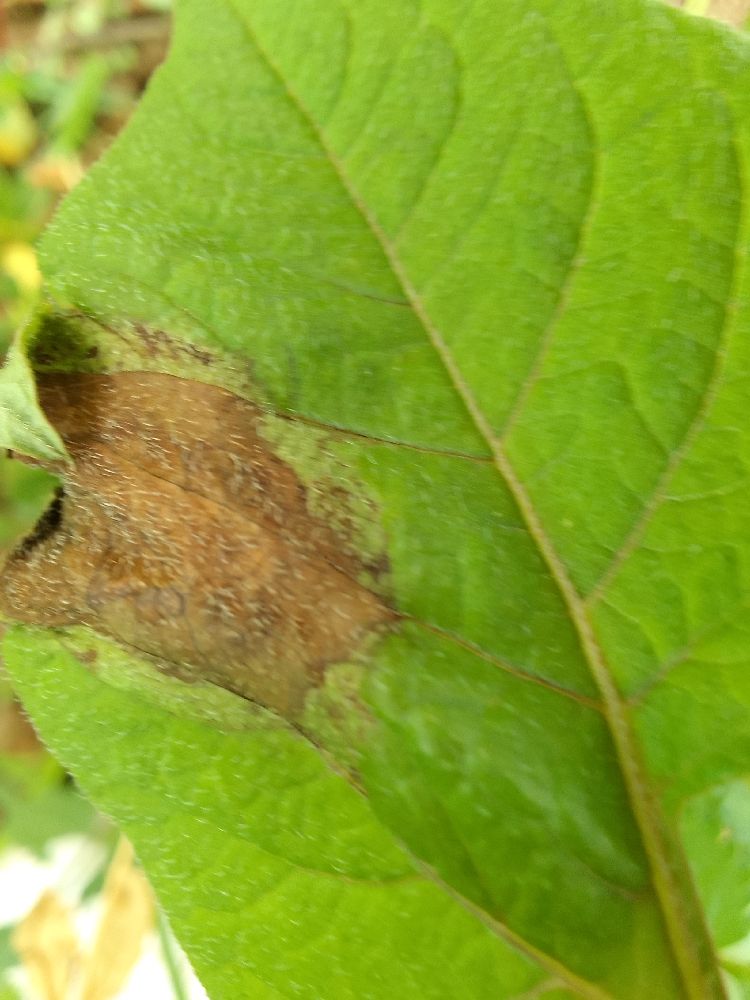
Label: Late blight